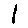
Label: 1